2017 World Women's Handball Championship

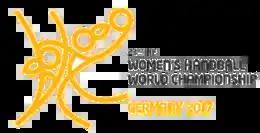

The 2017 IHF World Women's Handball Championship, the 23rd event hosted by the International Handball Federation, was held in Germany from 1 to 17 December 2017. Germany was the only applicant for this championship. Germany was host of the World Championships in 1965 and 1997.